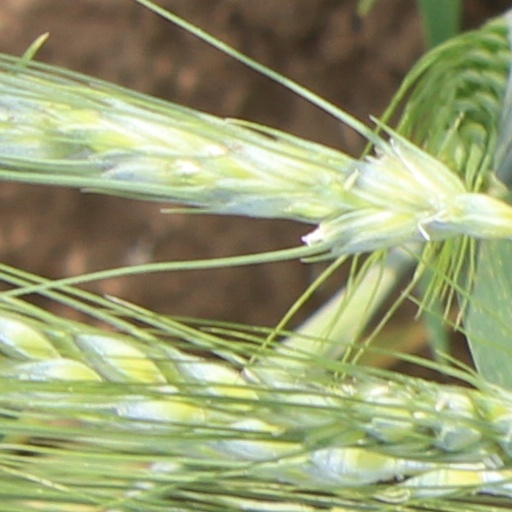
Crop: wheat